Eli and Edythe Broad Art Museum

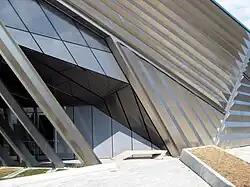
East entrance of the MSU Broad

The Eli and Edythe Broad Art Museum (MSU Broad or BAM) is a nonprofit, contemporary art museum designed by Zaha Hadid located on the campus of Michigan State University in East Lansing, Michigan, United States. It opened on November 10, 2012.